Western Cree syllabics

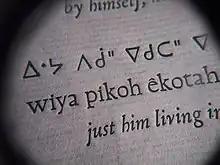
A proof from freshly made Cree typeface

Cree syllabics uses different glyphs to indicate consonants, and changes the orientation of these glyphs to indicate the vowel that follows it. The basic principles of Canadian syllabic writing are outlined in the article for Canadian Aboriginal syllabics.